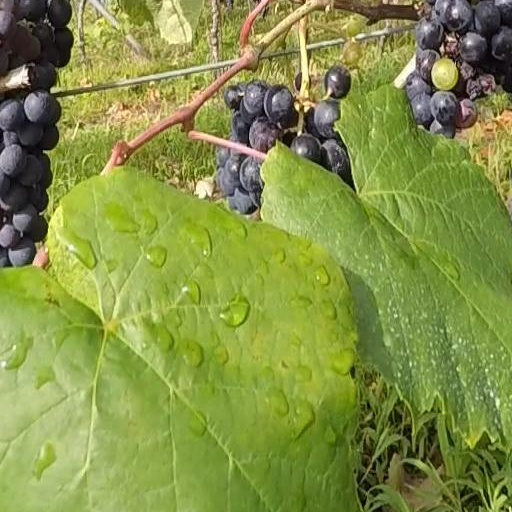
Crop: grape